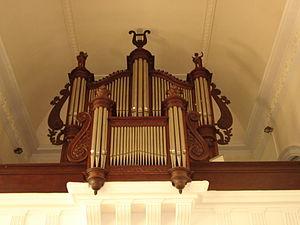
Église Saint Colomban de Bains-les-Bains (Vosges, France), orgues de Nicolas-Antoine Lété de Mirecourt, de 1843, transformées en 1901 par Henri DIDIER, restaurées en 1986 par Christian Guerrier avec retour à l'état d'origine.
Bains-les-Bains est une ancienne commune française de Lorraine, située dans le département des Vosges, en région Grand Est. Le 1ᵉʳ janvier 2017, elle fusionne avec Harsault et Hautmougey pour former la commune nouvelle de La Vôge-les-Bains. Bains-les-Bains devient à cette date commune déléguée.
Cet article recense les orgues protégés aux monuments historiques en Lorraine, France.
François Michel est un musicien et musicologue français. Il est l'auteur d'une encyclopédie de la musique qui fait toujours référence, a dirigé une revue littéraire, un atlas historique, et publié un livre de mémoires qui s'arrête à 1951.
Le Baron Pierre Louis Girard-dit-Vieux, né à Genève en République de Genève le 17 décembre 1778 et mort à Bains-les-Bains en France le 30 mars 1847, est un officier français, maire de Bains-en-Vosges de 1826 à 1846.